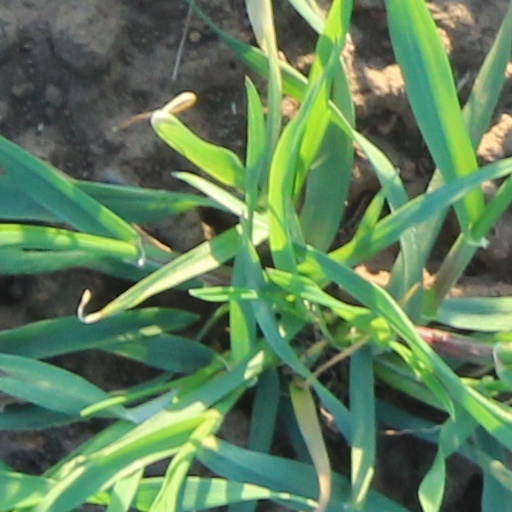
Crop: wheat